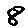
Label: 8